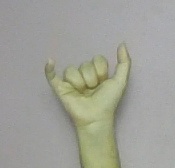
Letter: ya